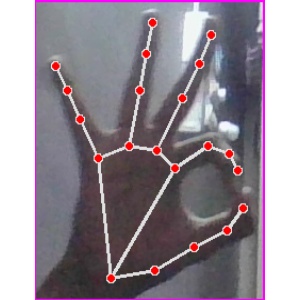
अक्षर: ण